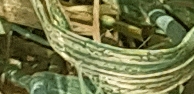
Label: Wheat___Yellow_Rust